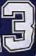
Number: 3